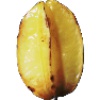
Label: Carambula 1